Vanilla odorata

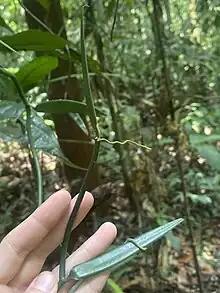
"Vanilla odorata" in the Allpahuayo-Mishana National Reserve, Peru

"Vanilla odorata" is an evergreen climbing vine. The leaves are spaced at 10–12 centimeter intervals on the vines. The petiole is comparatively long at 1.5 centimeters. The leaf length is 12.5 to 20 centimeters with a width of 1 to 2.5 centimeters. The leaf shape is narrowly lanceolate, elongated at the front, rounded at the base. The leaf tip is curved. The texture of the leaves is leathery to fleshy. The narrow, long leaves are a characteristic identifying feature of "Vanilla odorata", though with plants growing in shade produce somewhat broader leaves.